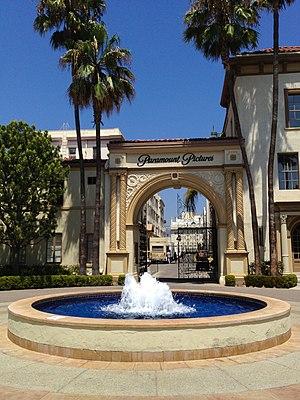
Paramount Pictures Corporation est l'une des plus grandes sociétés de production cinématographique. Elle est issue de la fusion en 1916 de la Famous Players, créée en 1912 par Adolph Zukor, avec la Jesse L. Lasky Feature Play Company et qui absorbent la Paramount Pictures Corporation une petite société fondée en 1914. C'est le plus ancien studio de cinéma américain encore en activité avec Universal Pictures. Filiale du conglomérat ViacomCBS, son siège social se situe sur Melrose Avenue à Hollywood, en Californie au sein des Paramount Studios.